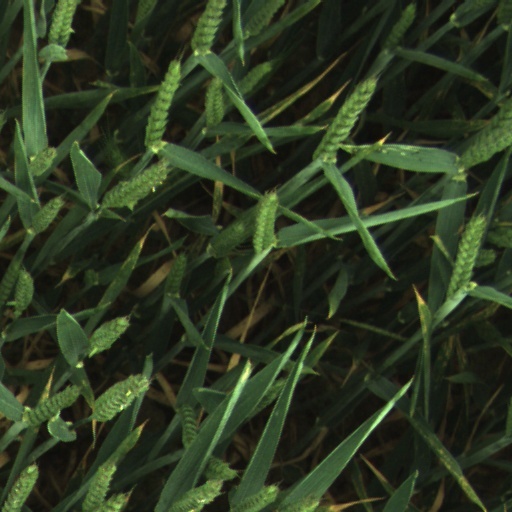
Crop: wheat